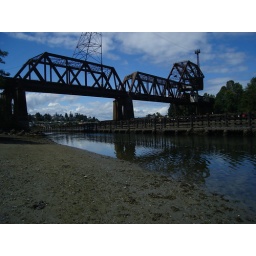
Train Bridge and Wait wall taken at the &amp;quot;hidden&amp;quot; beach by the H.M. Chittendon locks in Seattle.